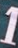
Number: 1